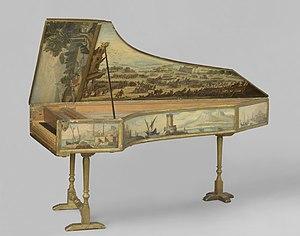
Onofrio Antonio Guarracino est un facteur de clavecins italien du XVIIᵉ siècle né à Naples vers 1628 et mort dans cette même ville après 1698. C'est le principal et plus significatif parmi les facteurs de clavecins napolitains.